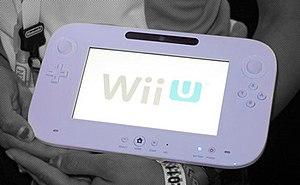
L’Electronic Entertainment Expo 2011, communément appelé E³ 2011, est la 17ᵉ édition de l'Electronic Entertainment Expo, un salon consacré exclusivement aux jeux vidéo organisé par l'Entertainment Software Association. L'événement s'est déroulé du 6 au 9 juin 2011 au Los Angeles Convention Center à Los Angeles.